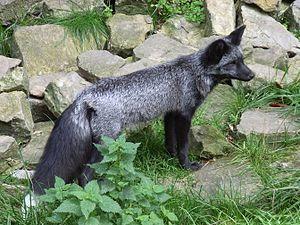
Le renard argenté est une forme mélanistique du renard roux. Le renard argenté présente une grande variété de pelage, du noir complet sauf le bout de la queue blanche au gris tirant sur le bleu en passant par le gris cendré, surtout sur les flancs. Historiquement, la fourrure du renard argenté étaient très recherchée, elles étaient portée par les nobles de l'Empire russe, de l'Europe occidentale et de Chine. Dans la nature, les renards argentés ne se reproduisent pas exclusivement entre eux mais également avec des renards roux communs, aussi des populations captives exclusivement de renards argentés furent élevées et reproduites pour leur fourrure.
Le Renard roux, appelé aussi Renard commun, Renard rouge ou, devenu rare, Goupil, est une espèce de Canidés de taille moyenne. Il s'agit du renard le plus répandu en Eurasie, en Amérique du Nord, en Afrique du Nord et en Australie. C'est un mammifère au pelage roux marqué de blanc sous le ventre et la gorge, au museau pointu, aux oreilles droites et à la queue touffue. L'espèce est classée dans l'ordre des Carnivora, mais il a un régime alimentaire omnivore à prédominance carnivore, et se nourrit surtout de rongeurs et de lapins, mais aussi d'insectes, de poissons ou de fruits. Il est ainsi très opportuniste, ce qui lui permet de s'adapter à des milieux très différents et de modifier son alimentation suivant le mois de l'année. Le Renard roux se reproduit, suivant la région, de décembre à février, pour une mise bas aux beaux jours. Celle-ci s'effectue à l'abri d'un terrier, alors que, le reste de l'année, le renard vit presque exclusivement au grand air. Les petits sont d'abord nourris par le lait de leur mère, puis, petit à petit, le couple de parents leur apporte de la viande.
Le Renard argenté apprivoisé est une forme domestiquée du renard argenté. Sous l’effet d’un élevage sélectif, ces nouveaux renards sont devenus plus dociles et ont développé des traits typiquement canins.